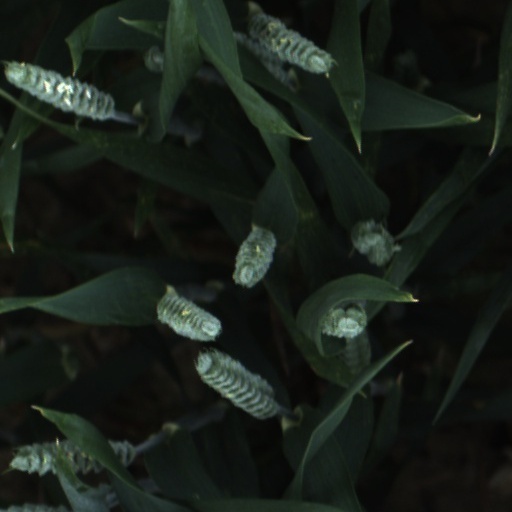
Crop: wheat